Walter Hansell

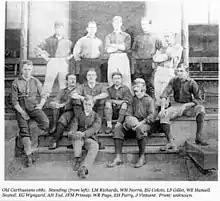
The Old Carthusians FA Cup-winning side of 1881; Hansell is at the top left

Hansell's abilities were demonstrated to Charterhouse's old boys when he was part of the school XI which beat the Old Carthusians in 1878, making one of the goals with an excellent "middle". He also impressed as captain for Norwich & Norfolk against the O.C.s in a friendly in late 1879, played in Cambridge, in which his attacking play was described as "most conspicuous". His reputation grew to the extent that the Carthusians selected him for the first time in the 1880–81 FA Cup quarter-final tie against Clapham Rovers, and he made the crucial third score with a cross that left Page with an empty goal.